Kalyana Photo

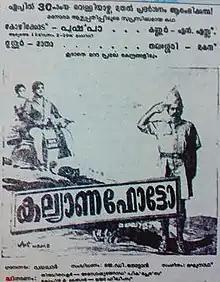
Poster

Kalyana Photo is a 1965 Indian Malayalam film, directed by J. D. Thottan and produced by T. E. Vasudevan. The film stars Madhu, Adoor Bhasi, Muthukulam Raghavan Pillai and P. A. Thomas in the lead roles. The film had musical score by K. Raghavan.